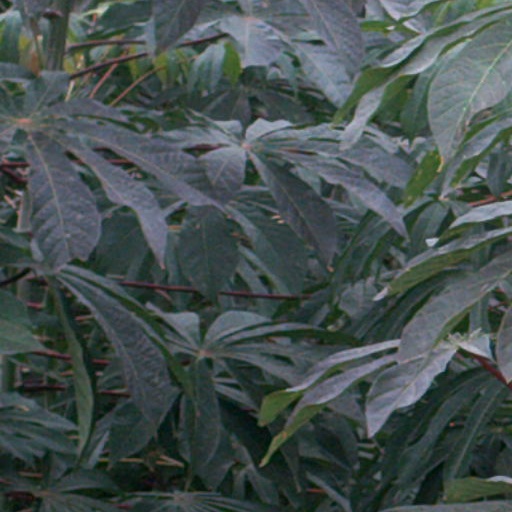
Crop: cassava